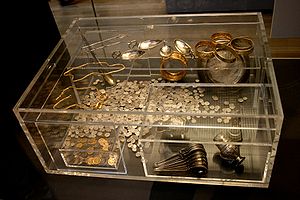
Hoxne-skatten
Udstilling af genstande fra Hoxne-skatten
Hoxne-skatten er det største fund af guld- og sølvgenstande fra den sene romerperiode i Storbritannien og den største mængde guld- og sølvmønter fra det 4. og 5. århundrede, der er fundet inden for Romerrigets grænser. Skatten blev fundet 16. november 1992 i landsbyen Hoxne i Suffolk af en mand, der med en metaldetektor ledte efter en hammer. Fundet består af 14.865 mønter af guld, sølv og bronze fra sidst i det 4. og først i det 5. århundrede samt omkring 200 genstande som bordservice og guldsmykker. Genstandene er nu i British Museum i London, hvor en del af skatten indgår i den permanente udstilling. I 1993 blev skatten vurderet til omkring £1,75 millioner.